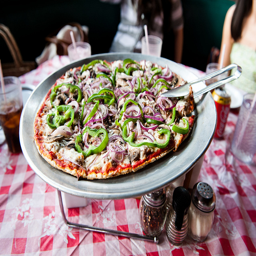
A large cut pizza on a pan on a table.
A thin-crust pizza with peppers and onions is sitting on a plate with cheese and spices underneath it.
A vegetable thin crust pizza on a stand.
A white plate topped with a pizza and a knife.
A whole pizza on a table with green peppers and onion on it.